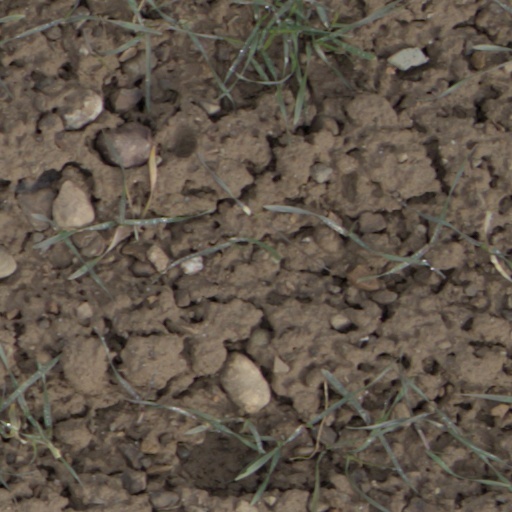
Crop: wheat